History of Norway

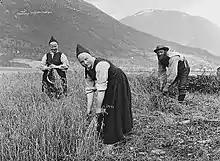
Harvesting oats at Fossum in Jølster during the 1880s

Denmark–Norway entered the Napoleonic Wars on France's side in 1807. This had a devastating effect on the Norwegian economy as the Royal Navy hindered export by ship and import of food. Sweden invaded Norway the following year, but after several Norwegian victories, a cease-fire was signed in 1809. Following the Battle of Leipzig in 1813, the Treaty of Kiel signed on 14 January 1814 ceded Norway to the king of Sweden.